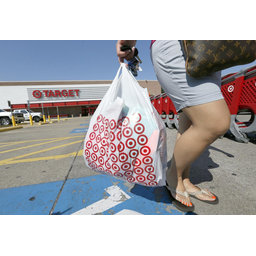
Label: plastic